Melissa Hutchison

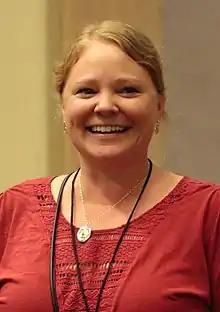
Hutchison at the 2017 Phoenix Fan Fusion

Melissa Hutchison is an American voice actress, who is well known for her voice role as Clementine in "The Walking Dead" and its sequels, for which she won "Best Performance by a Female" at the 2013 Spike Video Game Awards and was nominated for the 2014 NAVGTR Award "Performance in a Drama, Lead" respectively. She has also been nominated twice for a BAFTA Award for "Best Performer".